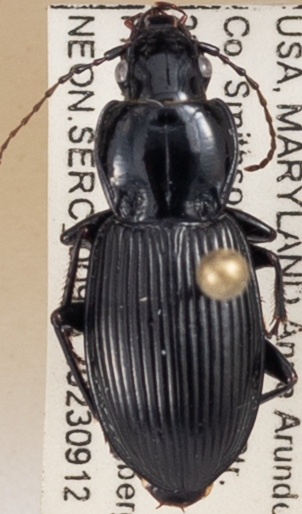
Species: Pterostichus stygicus
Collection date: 2023-09-12
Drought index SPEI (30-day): -0.39
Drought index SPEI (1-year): -0.39
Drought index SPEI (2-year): -0.1